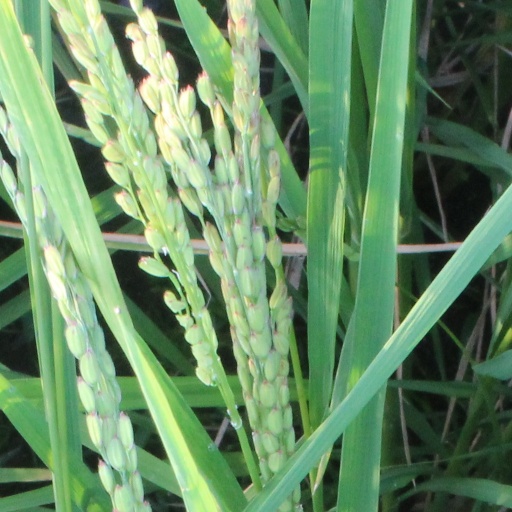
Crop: rice